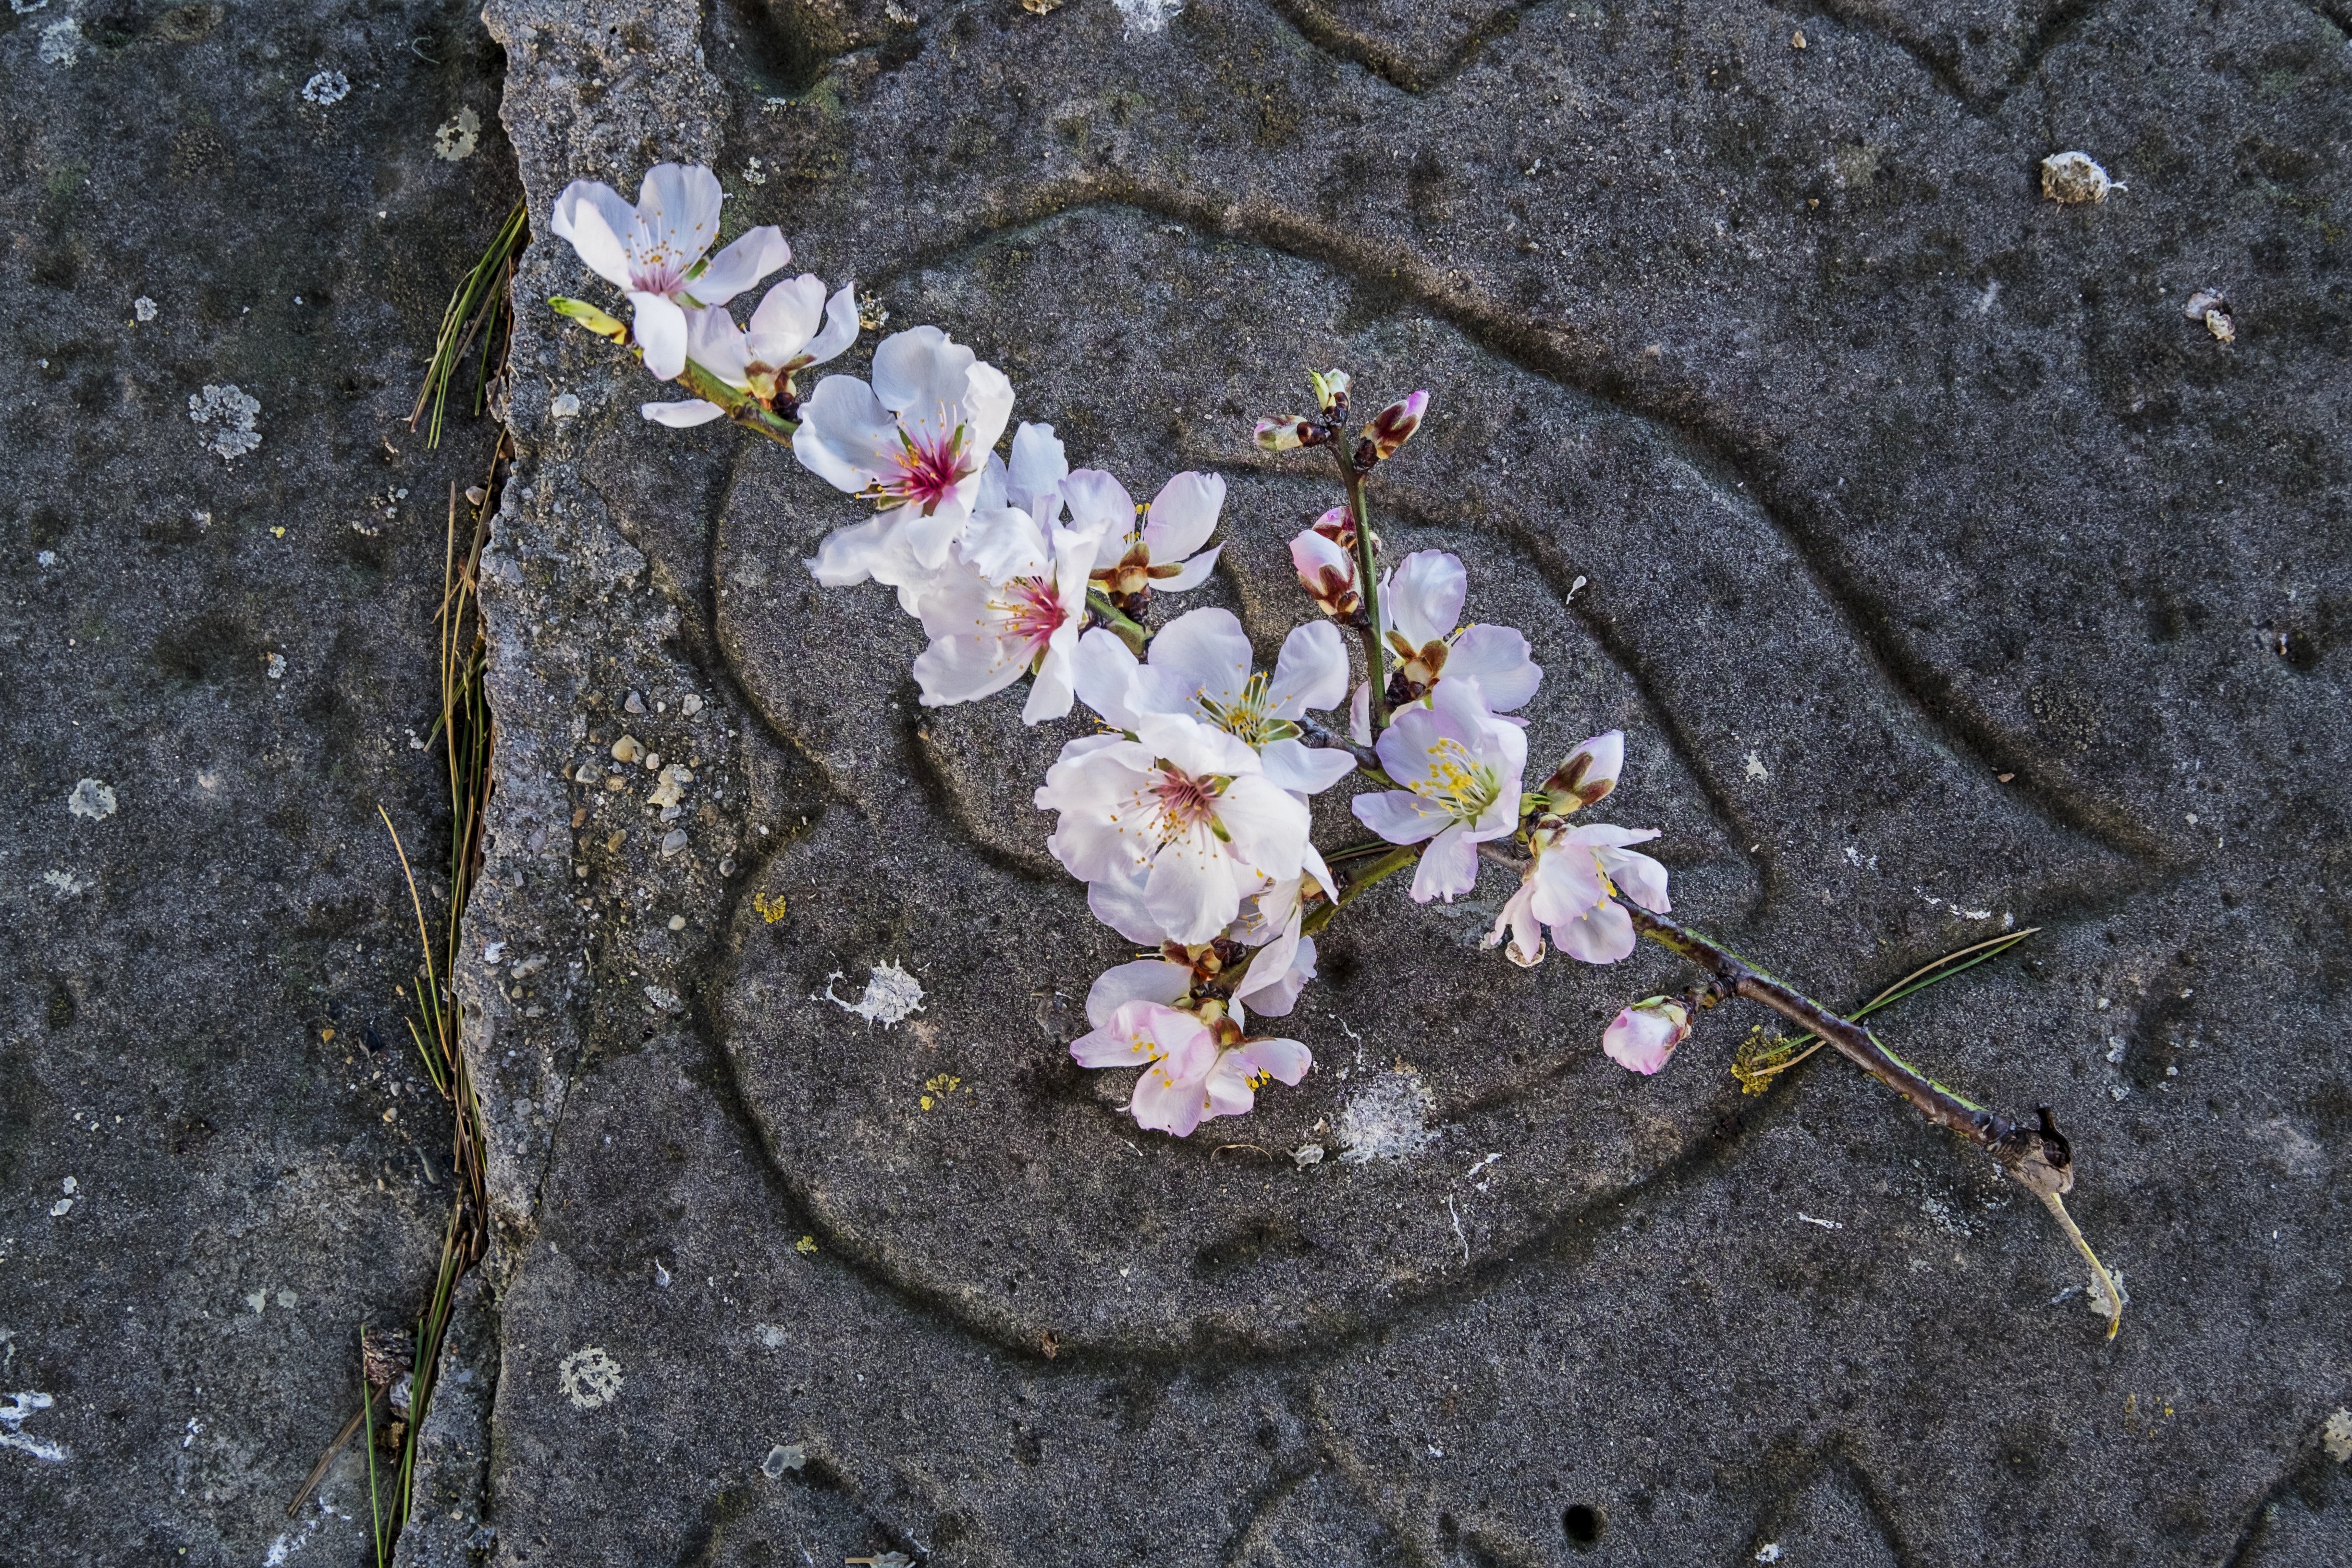
tree, nature, branch, blossom, plant, leaf, flower, stone, heart, spring, autumn, soil, botany, flora, season, cherry blossom, almond, white flower, plants, wildflower, flowers, beauty, macro photography, almond blossom